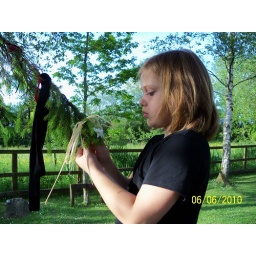
Lily ties a flower to the yew tree in prayer for her Nana to get well.